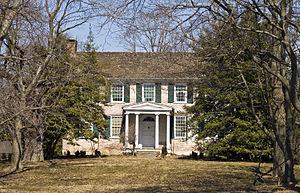
La Grange, Glasgow, Delaware, Etats-Unis